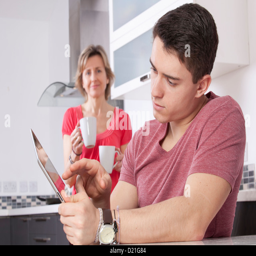
young man using a digital tablet looking at the screen or monitor .